Horatio Nelson, 1st Viscount Nelson

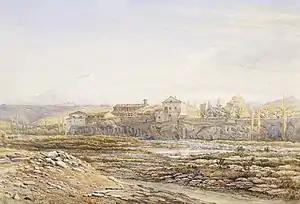
"Castello di Maniace", caput of the Dukedom of Bronte, situated 5 miles north of the town of Bronte. Viewed from north across the dried up river bed of the River Saraceno, with Mount Etna in the background (the main crater of which is 15 km to the south-east). Painted in 1876 by Sir John Walrond, 1st Baronet (1818–1889), son-in-law of the 3rd Duchess of Bronte. Royal Collection

Nelson wrote dispatches to the Admiralty and oversaw temporary repairs to the "Vanguard" before sailing to Naples, where he was met with enthusiastic celebrations. King Ferdinand IV of Naples, in company with the Hamiltons, greeted him in person when he arrived at port, and Sir William Hamilton invited Nelson to stay at his home. Celebrations were held in honour of Nelson's birthday that September 1798, and he attended a banquet at the Hamiltons' house, where other officers had begun to notice his attentions to Emma, Lady Hamilton.